Leonello Spada

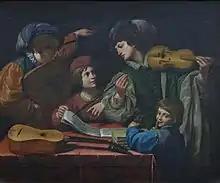
"Concert", Louvre

Leonello Spada (also called "Lionello Spada") (1576 – 17 May 1622) was an Italian painter of the Baroque period, active in Rome and his native city of Bologna, where he became known as one of the followers of Caravaggio.